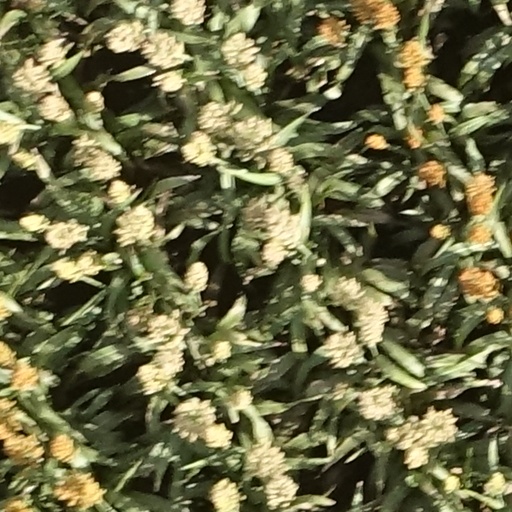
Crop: sorghum